Crossbow

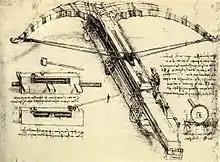
Sketch by Leonardo da Vinci, c. 1500

The earliest crossbow-like weapons in Europe probably emerged around the late 5th century BC when the "gastraphetes", an ancient Greek crossbow, appeared. The name means "belly-bow"; the concave withdrawal rest at one end of the stock was placed against the belly of the operator, and he could press it to withdraw the slider before attaching a string to the trigger and loading the bolt; this could store more energy than Greek bows. The device was described by the Greek author Heron of Alexandria in his "Belopoeica" ("On Catapult-making"), which draws on an earlier account of his compatriot engineer Ctesibius (fl. 285–222 BC). According to Heron, the "gastraphetes" was the forerunner of the later catapult, which places its invention some unknown time prior to 399 BC. The "gastraphetes" was a crossbow mounted on a stock divided into a lower and upper section. The lower was a case fixed to the bow, and the upper was a slider which had the same dimensions as the case. It was used in the Siege of Motya in 397 BC. This was a key Carthaginian stronghold in Sicily, as described in the 1st century AD by Heron of Alexandria in his book "Belopoeica".